Ruth Negga

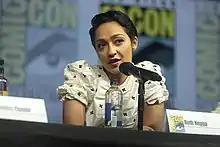
Negga at San Diego Comic-Con for the AMC show "Preacher" in 2018

Negga made her screen debut in the Irish film "Capital Letters" (2004), playing the lead role of Taiwo. She went on to play the lead role of Mary in "Isolation" the following year. Prior to this, she had been working mostly in theatre. After seeing Negga act, director Neil Jordan changed the script to "Breakfast on Pluto" so that she could appear in the movie. She has also starred in "Colour Me Kubrick" (2005), with John Malkovich, and the short films "The Four Horsemen", "3-Minute 4-Play" and "Stars".